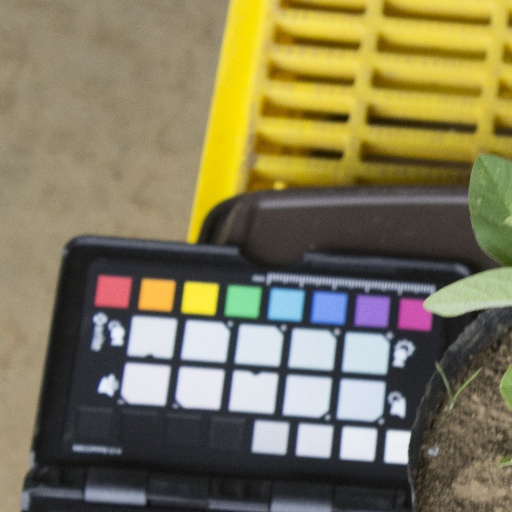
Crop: soybean